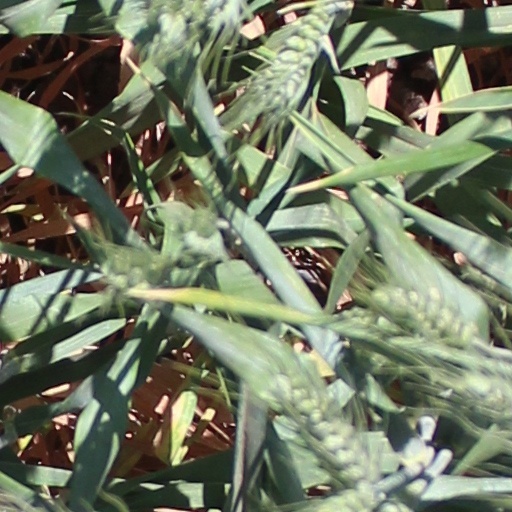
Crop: wheat